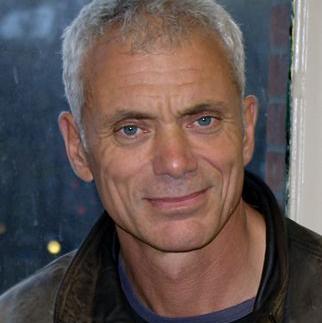
Age: 54